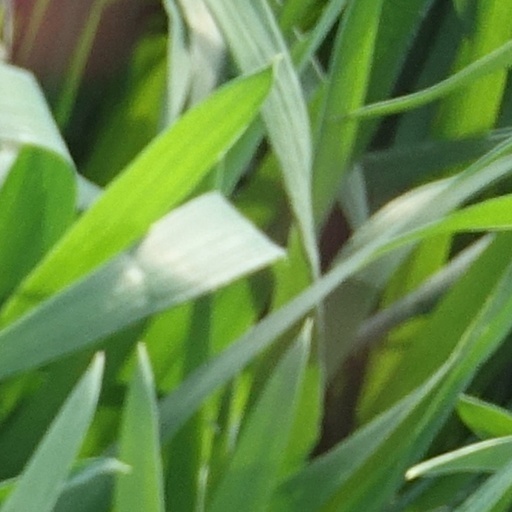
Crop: wheat